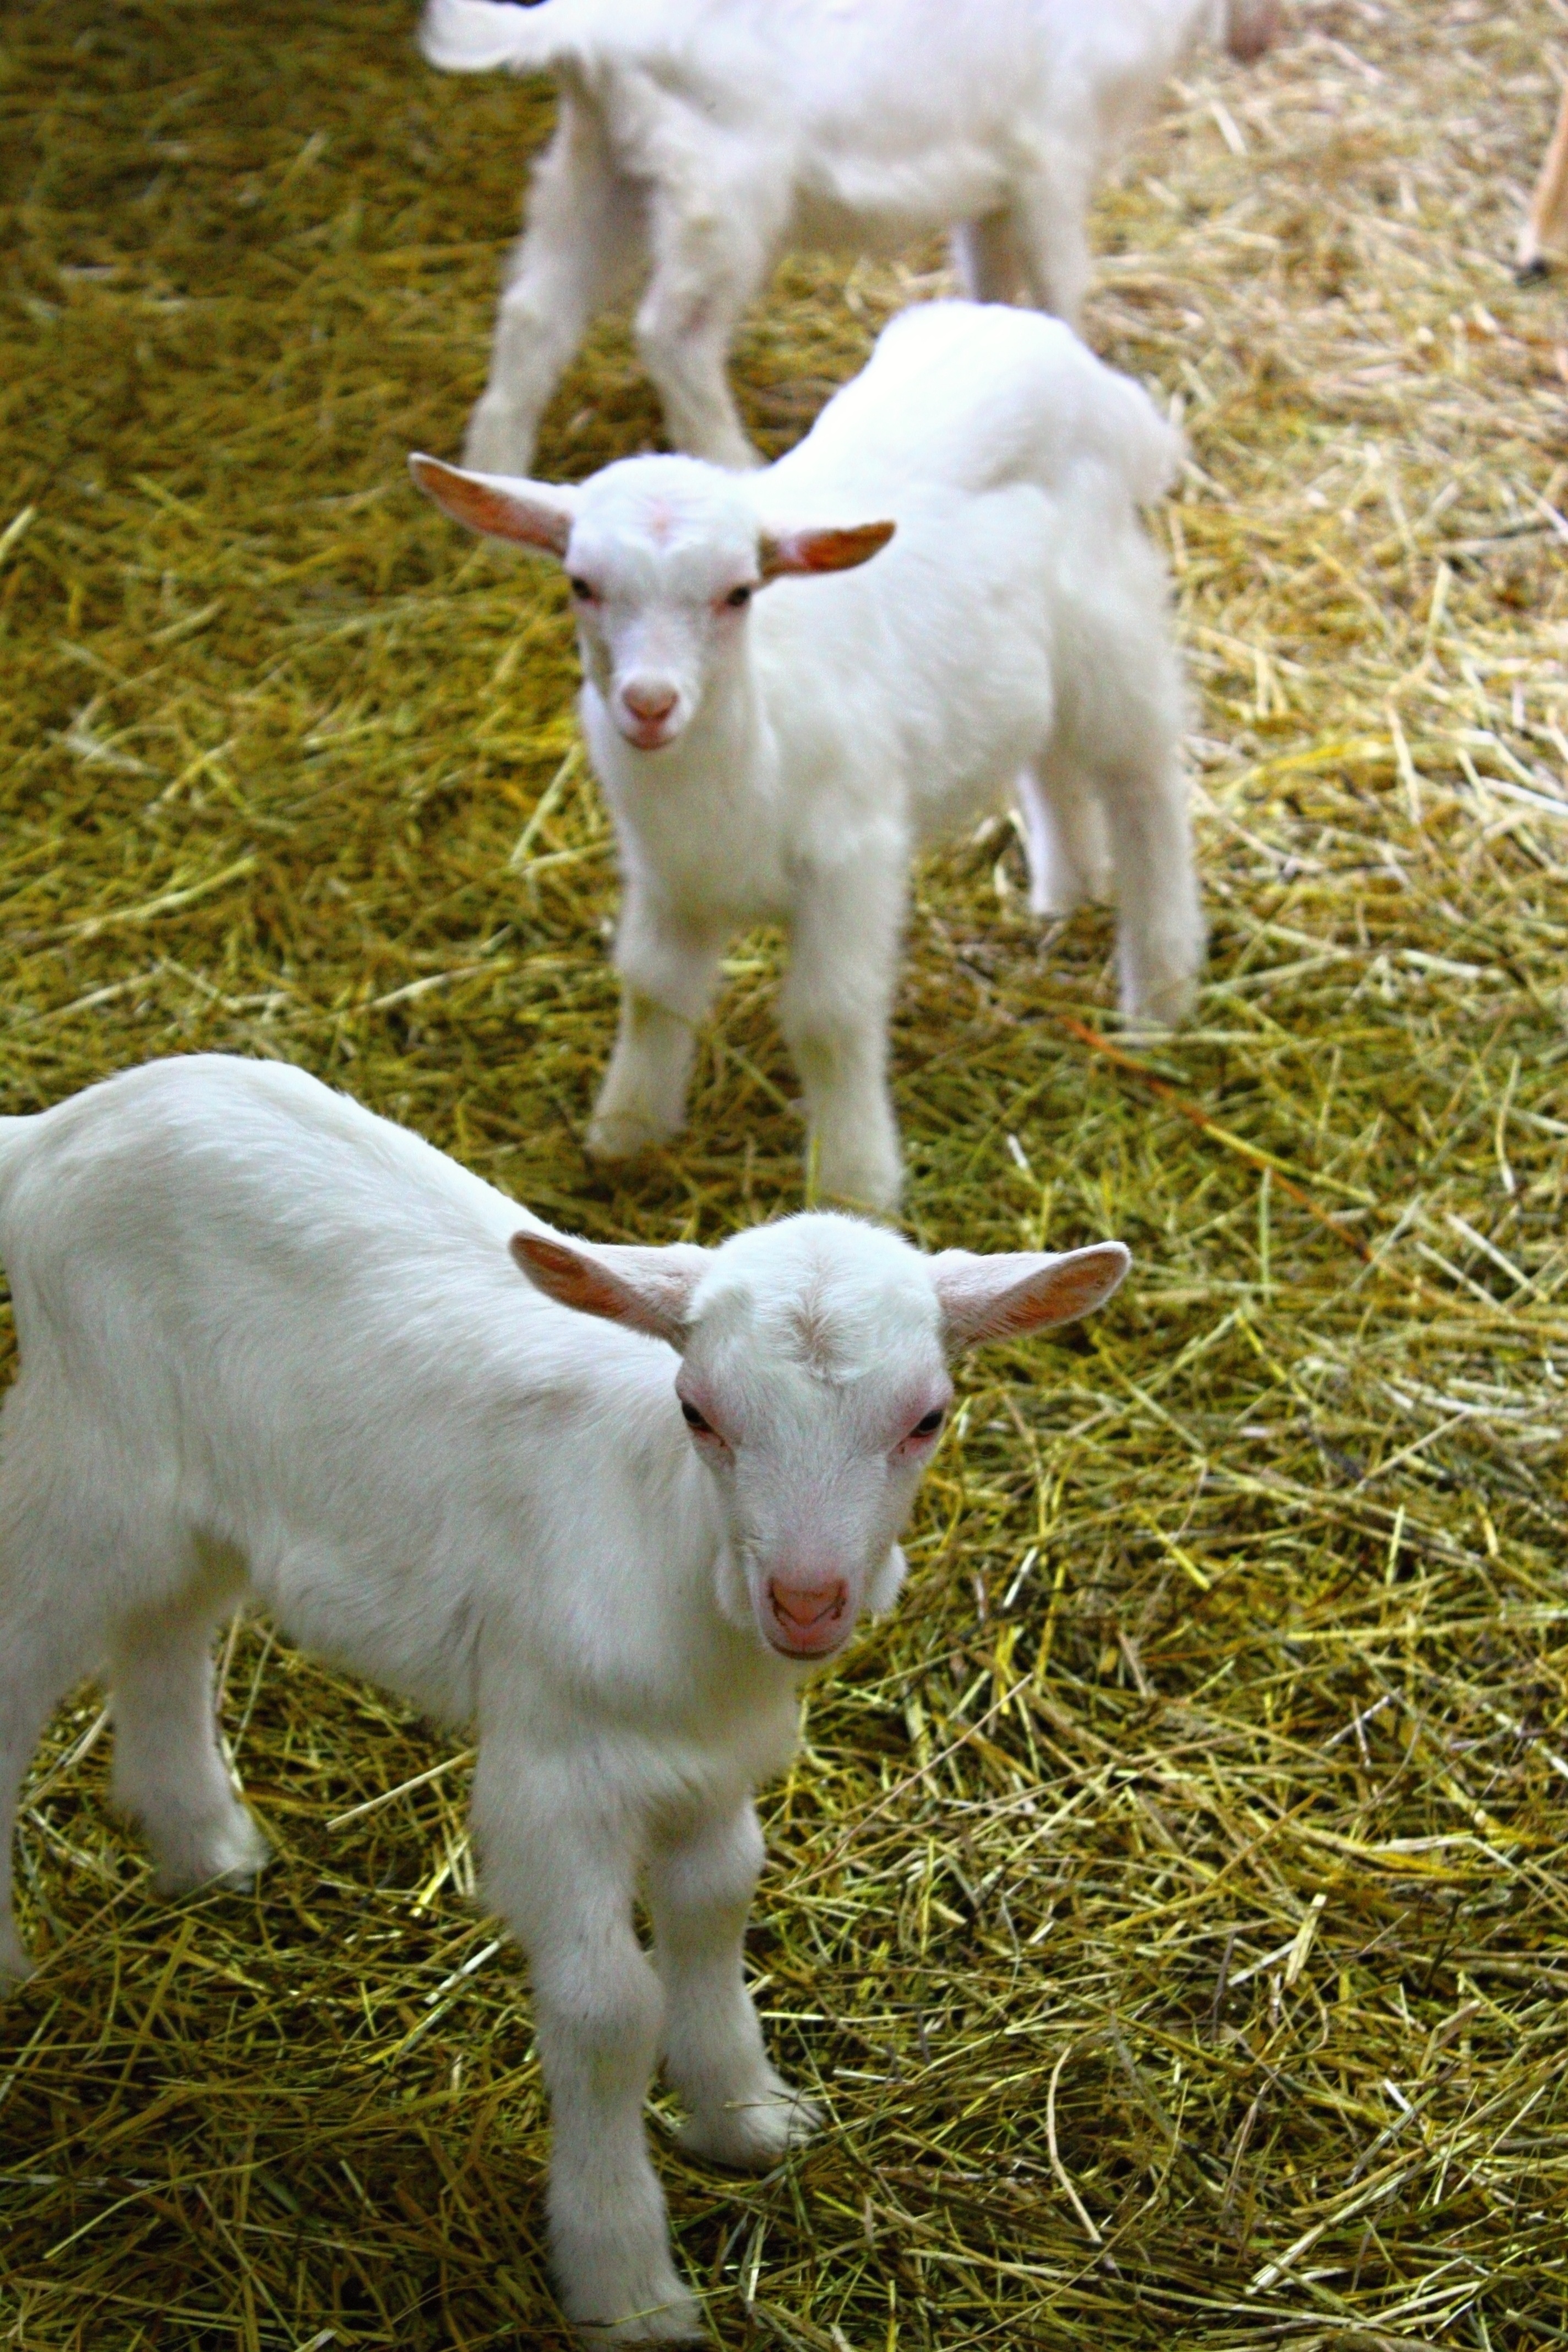
nature, grass, farm, meadow, kid, goat, pasture, grazing, sheep, mammal, fauna, maternity, kids, goats, vertebrate, cub, economy, animal home, cow goat family, boer goat, k zl tko